Anthony Burns

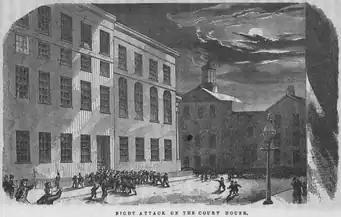
The night of the riot at the courthouse, with Burns's cell indicated by the light in the top left window.

Although the committee agreed to go ahead with the peaceful plan, a faction of men planned to rescue Burns from the courthouse themselves. On Friday evening, May 26, the entire committee dispersed from their meeting in Faneuil Hall at around 9 p.m., when the men planned to hold their assault. By that time in the evening, they had gathered at least 25 men, all armed with various weapons such as revolvers and axes. The crowd picked up members from the committee meeting as they made their way to the courthouse, and began their attack by breaking down the doors with axes and wooden construction beams. After breaking into the courthouse, a fight broke out between the guards and rioters, and resulted in the death of one of the guards, James Batchelder.